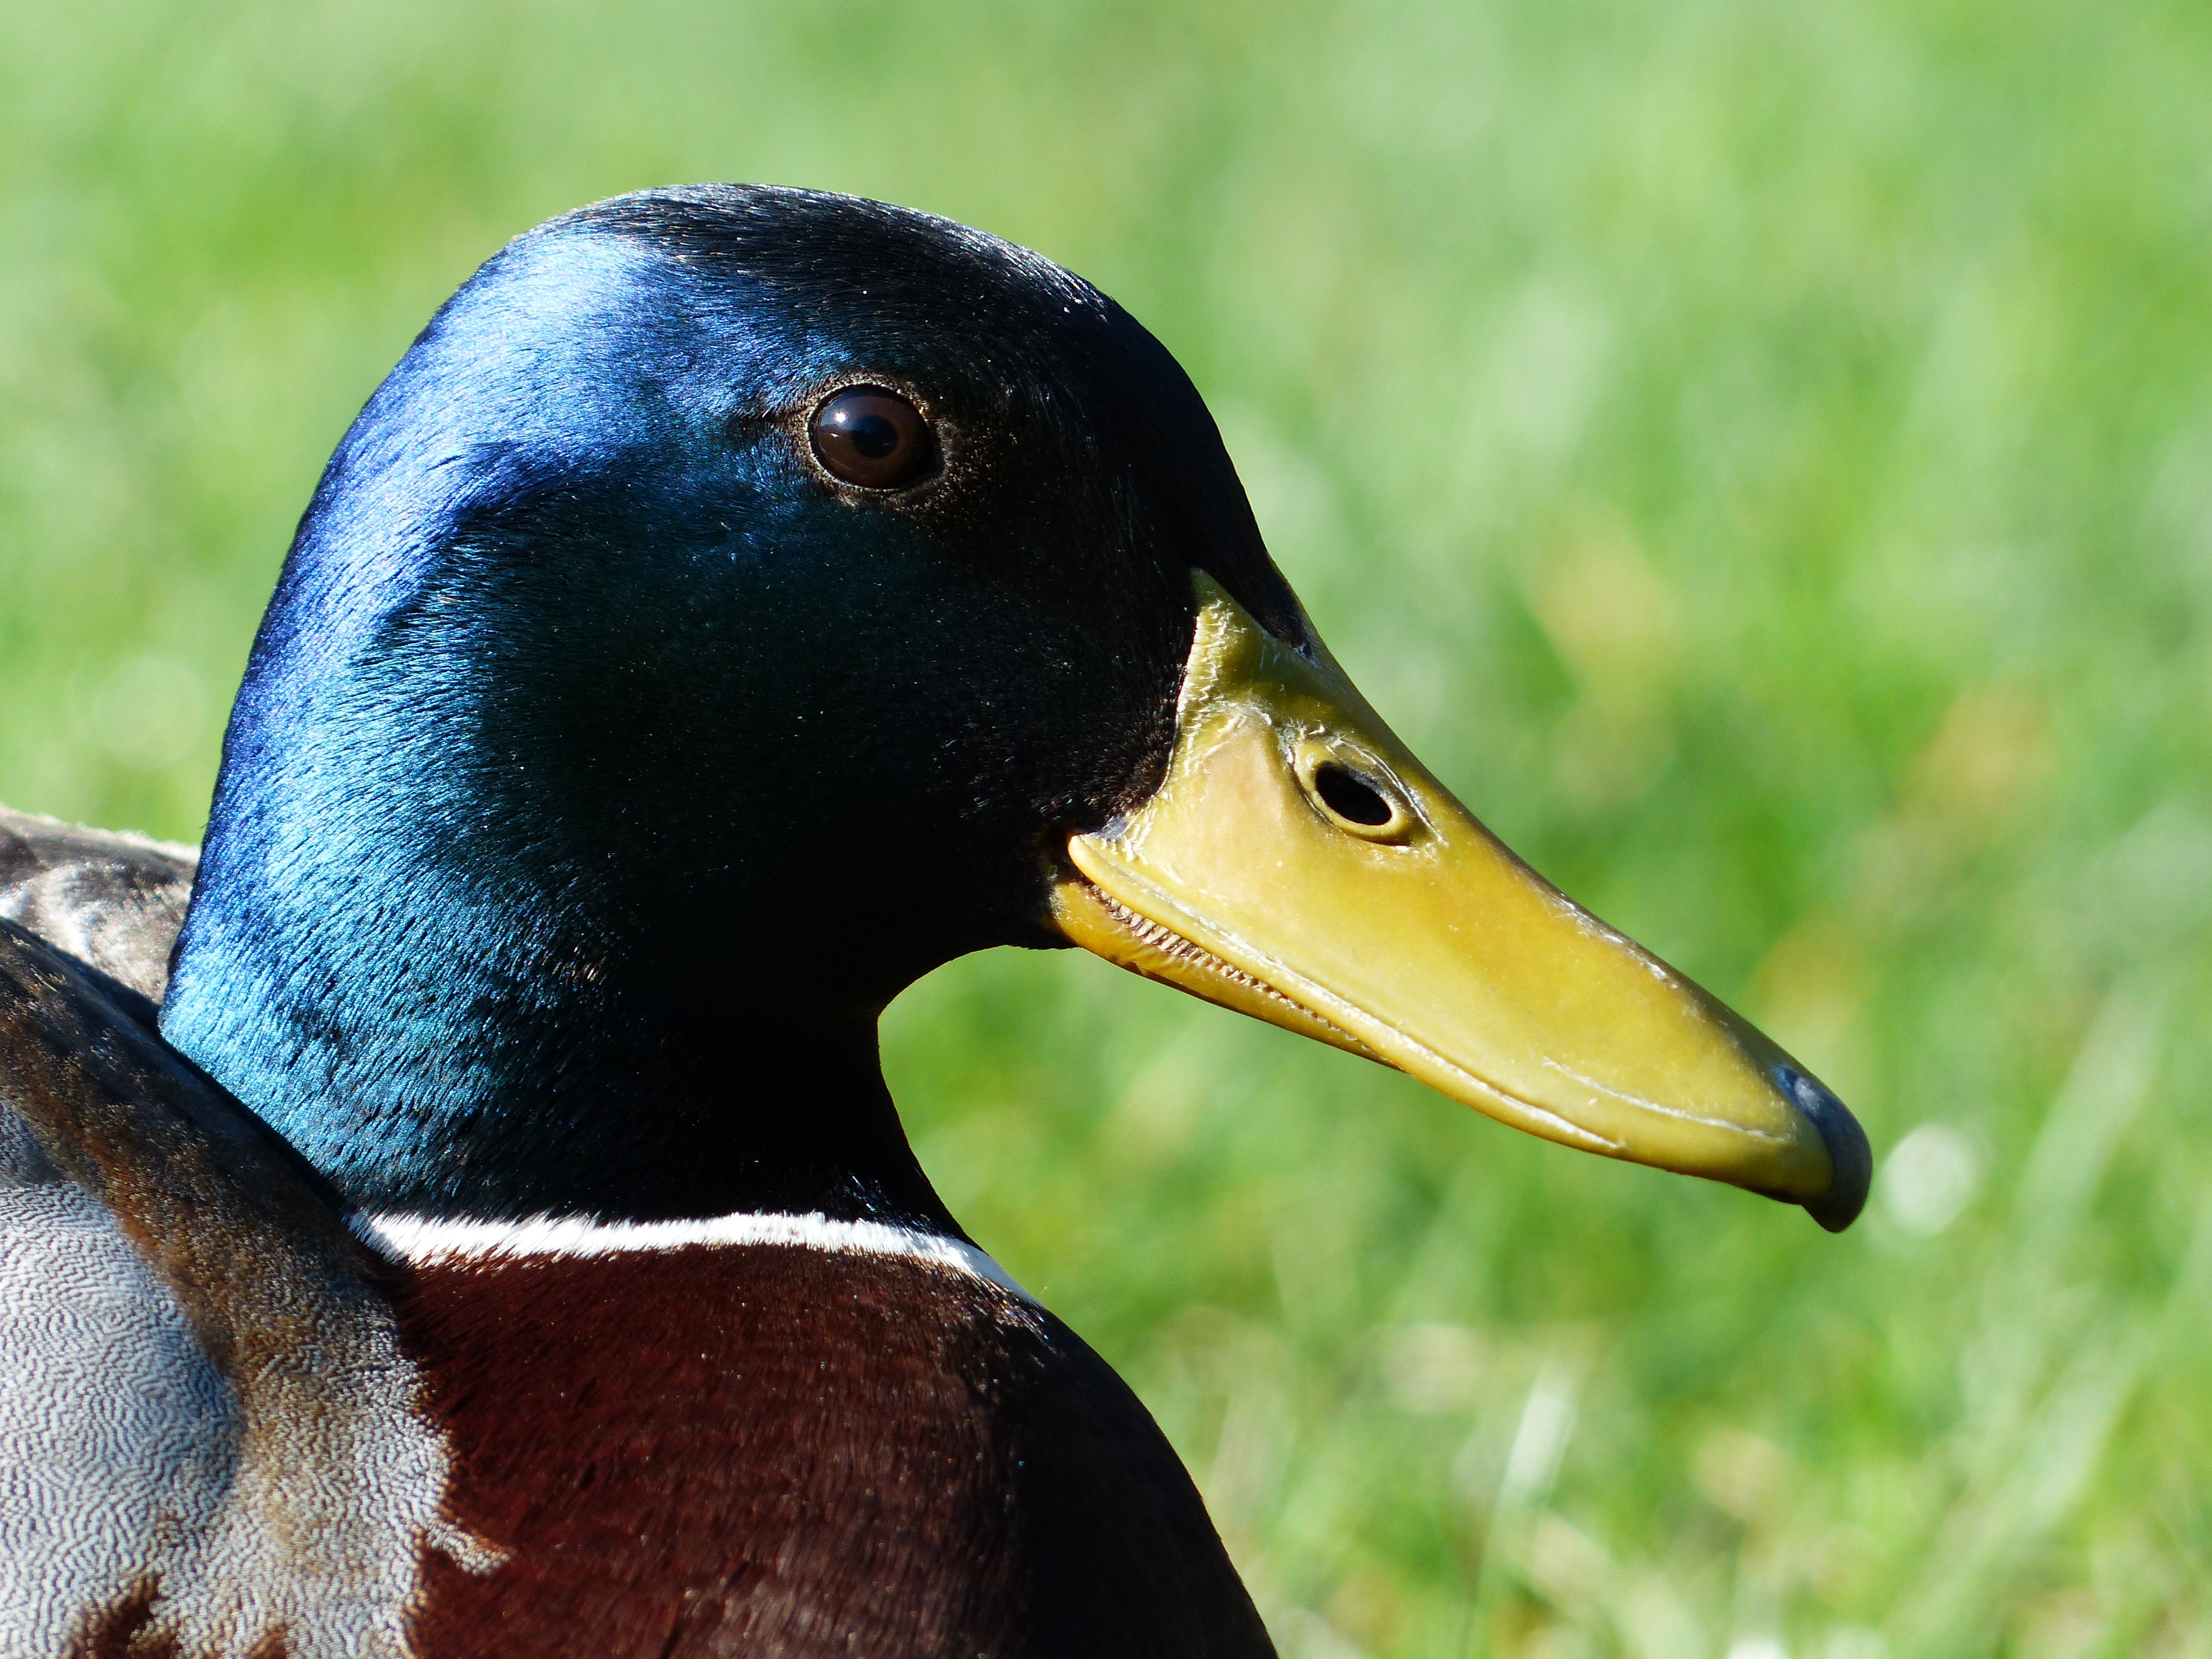
bird, wildlife, beak, shine, fauna, poultry, drake, close up, anatidae, duck, head, vertebrate, bill, waterfowl, species, water bird, mallard, canard, males, metallic, bluish, duck bird, blue metallic, anas platyrhynchos, neck ring, swimming duck, ducks geese and swans, white collar, march duck, house duck